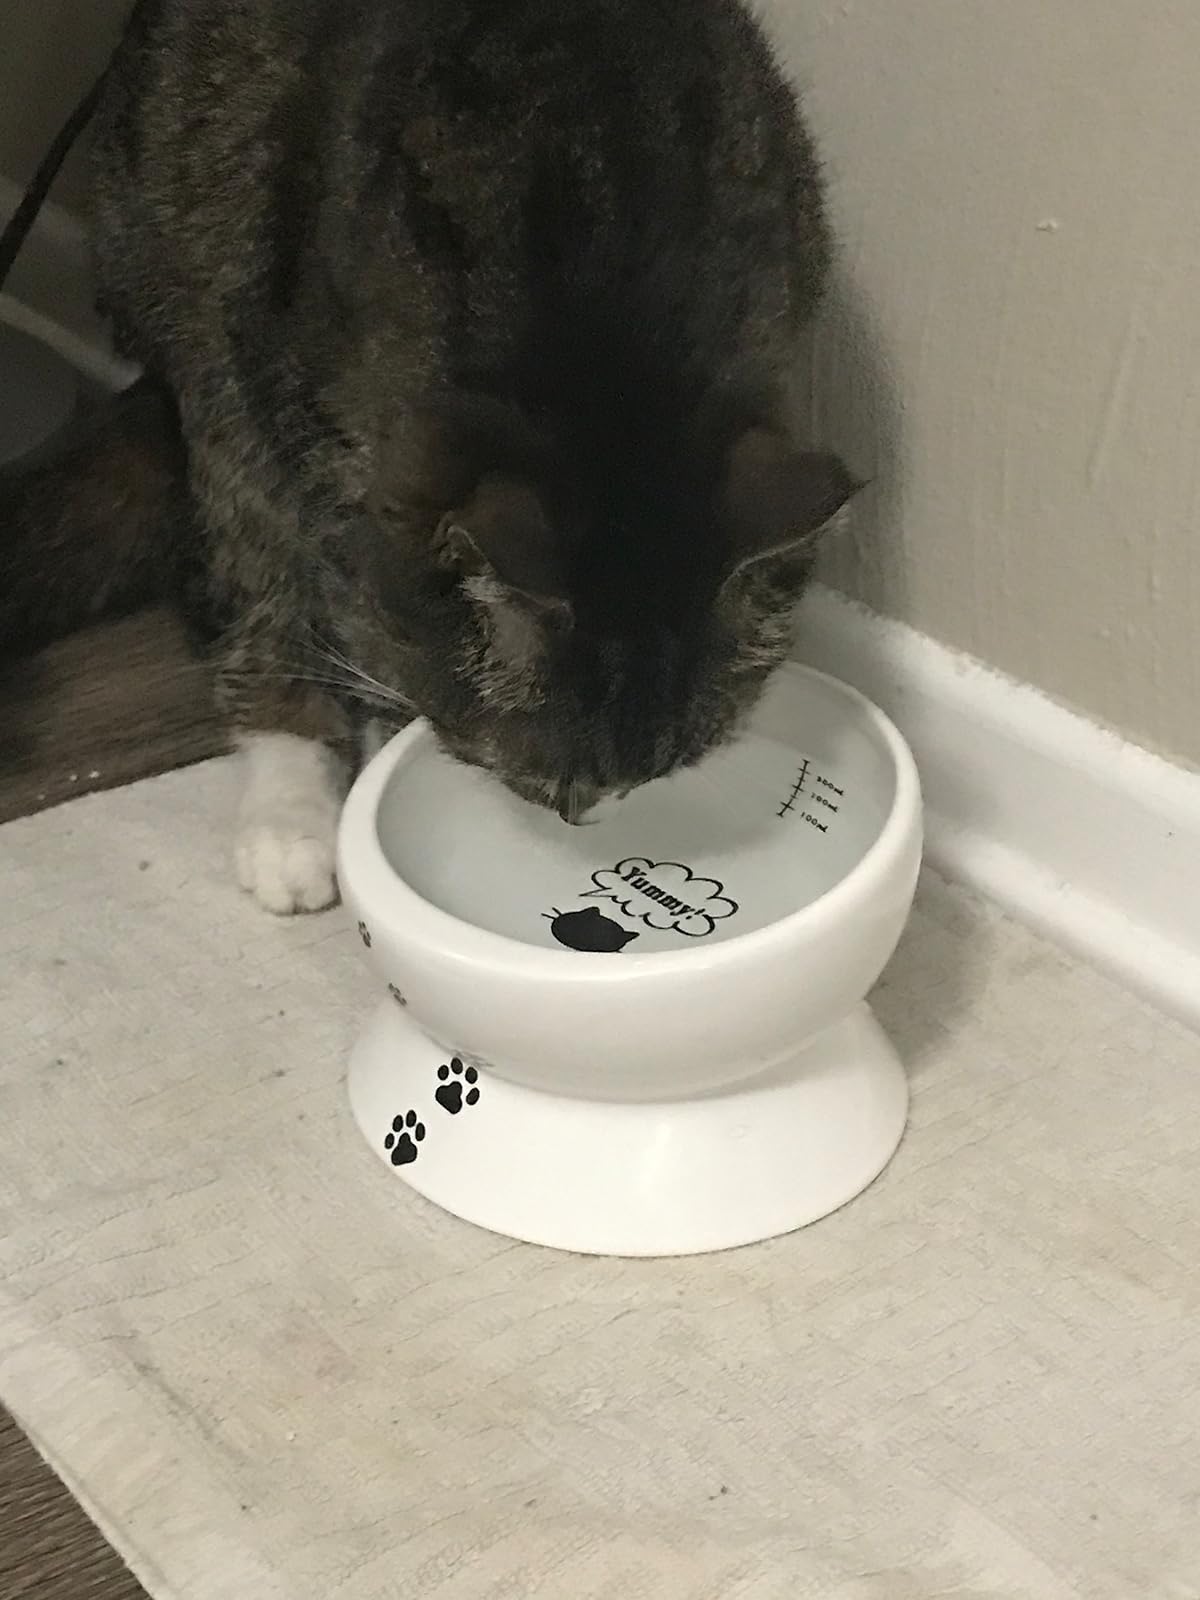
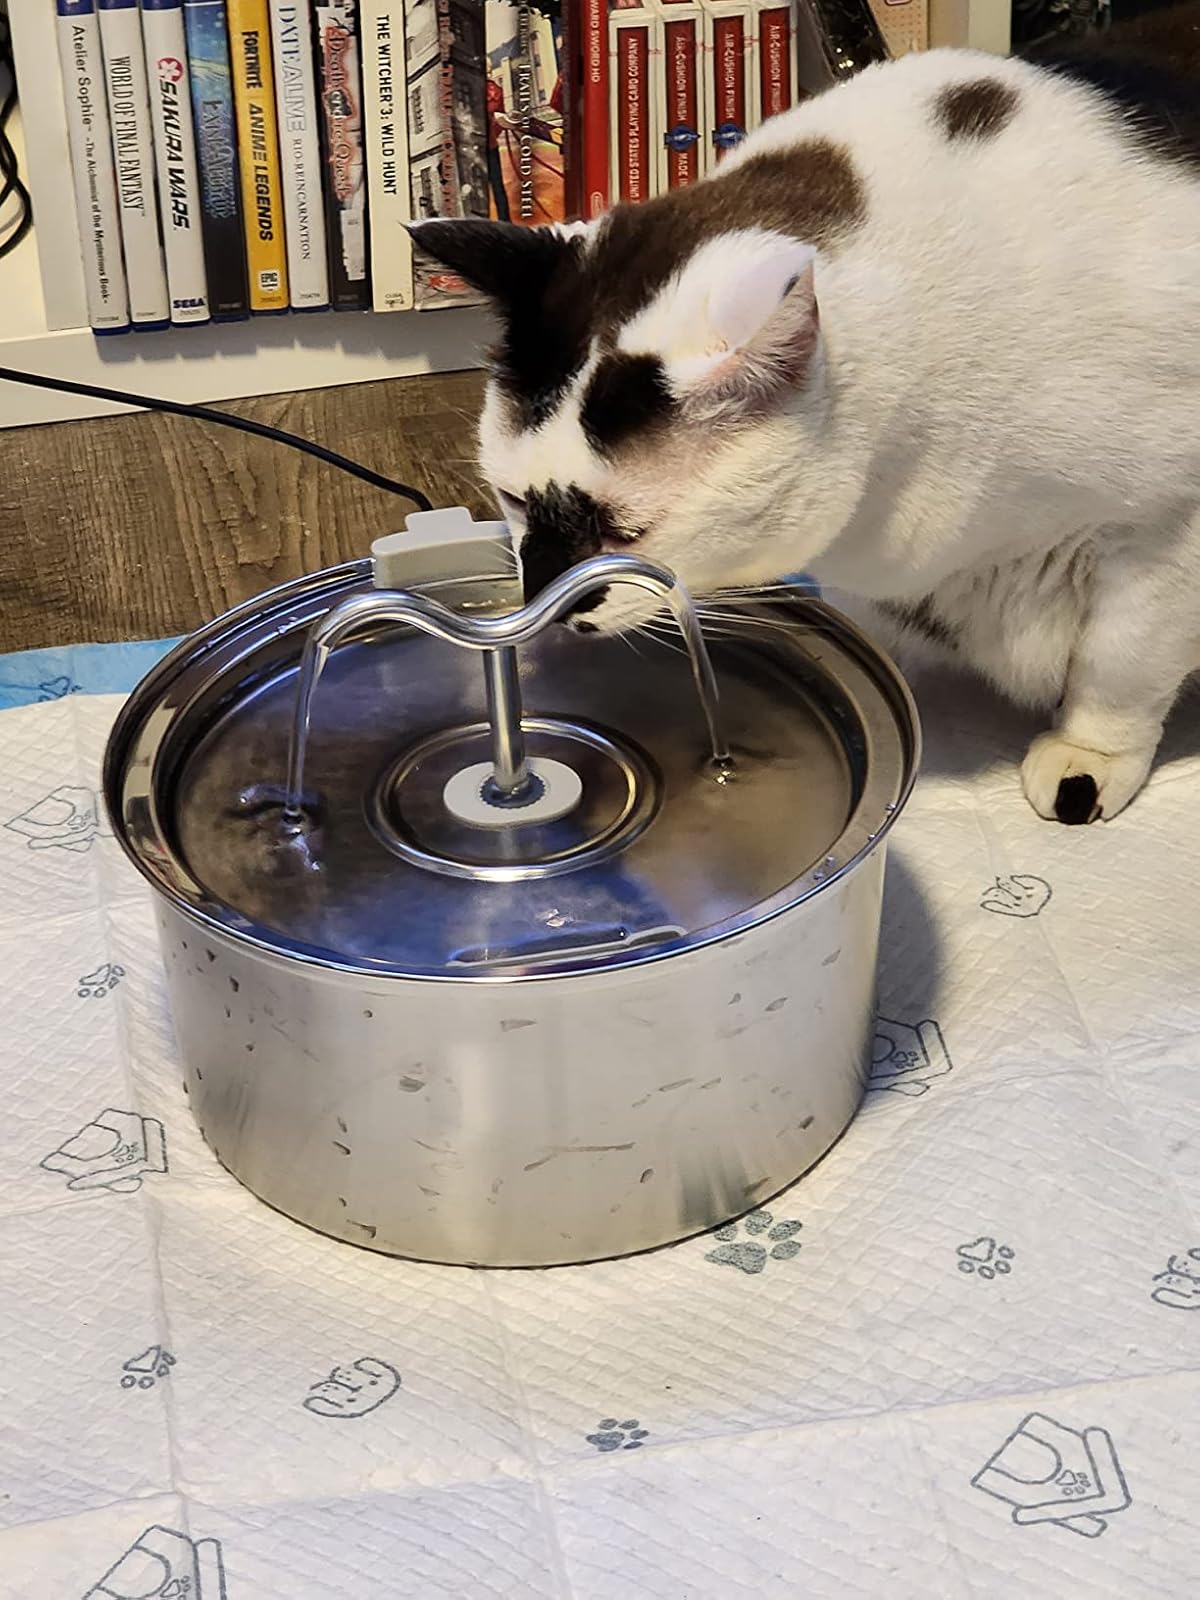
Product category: items_bowl
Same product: no